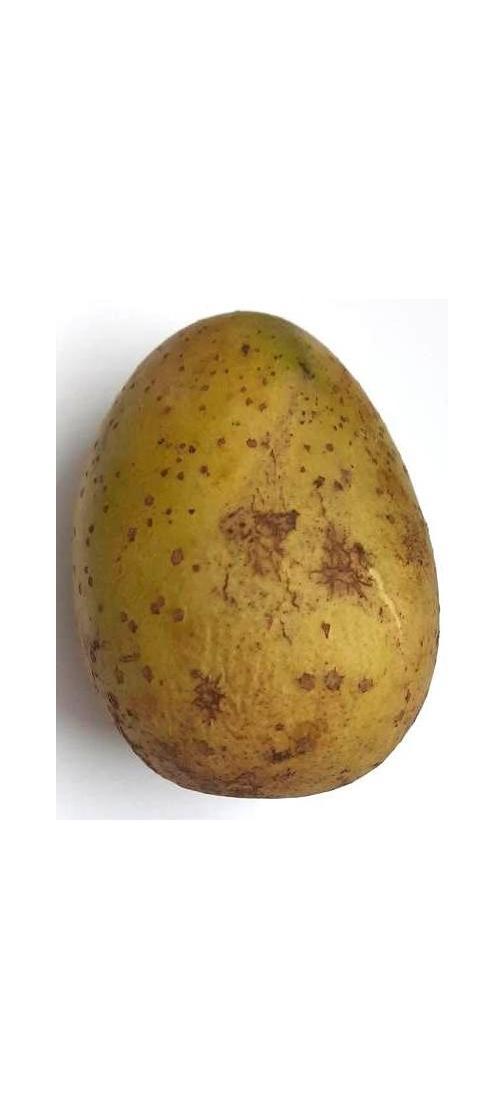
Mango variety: Gourmoti